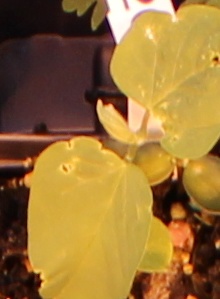
Label: Soybean